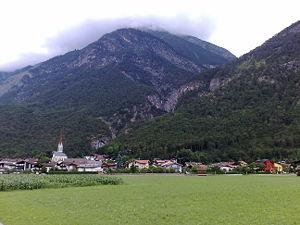
Mils bei Imst est une commune autrichienne du district d'Imst dans le Tyrol.